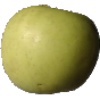
Label: Apple Golden 3